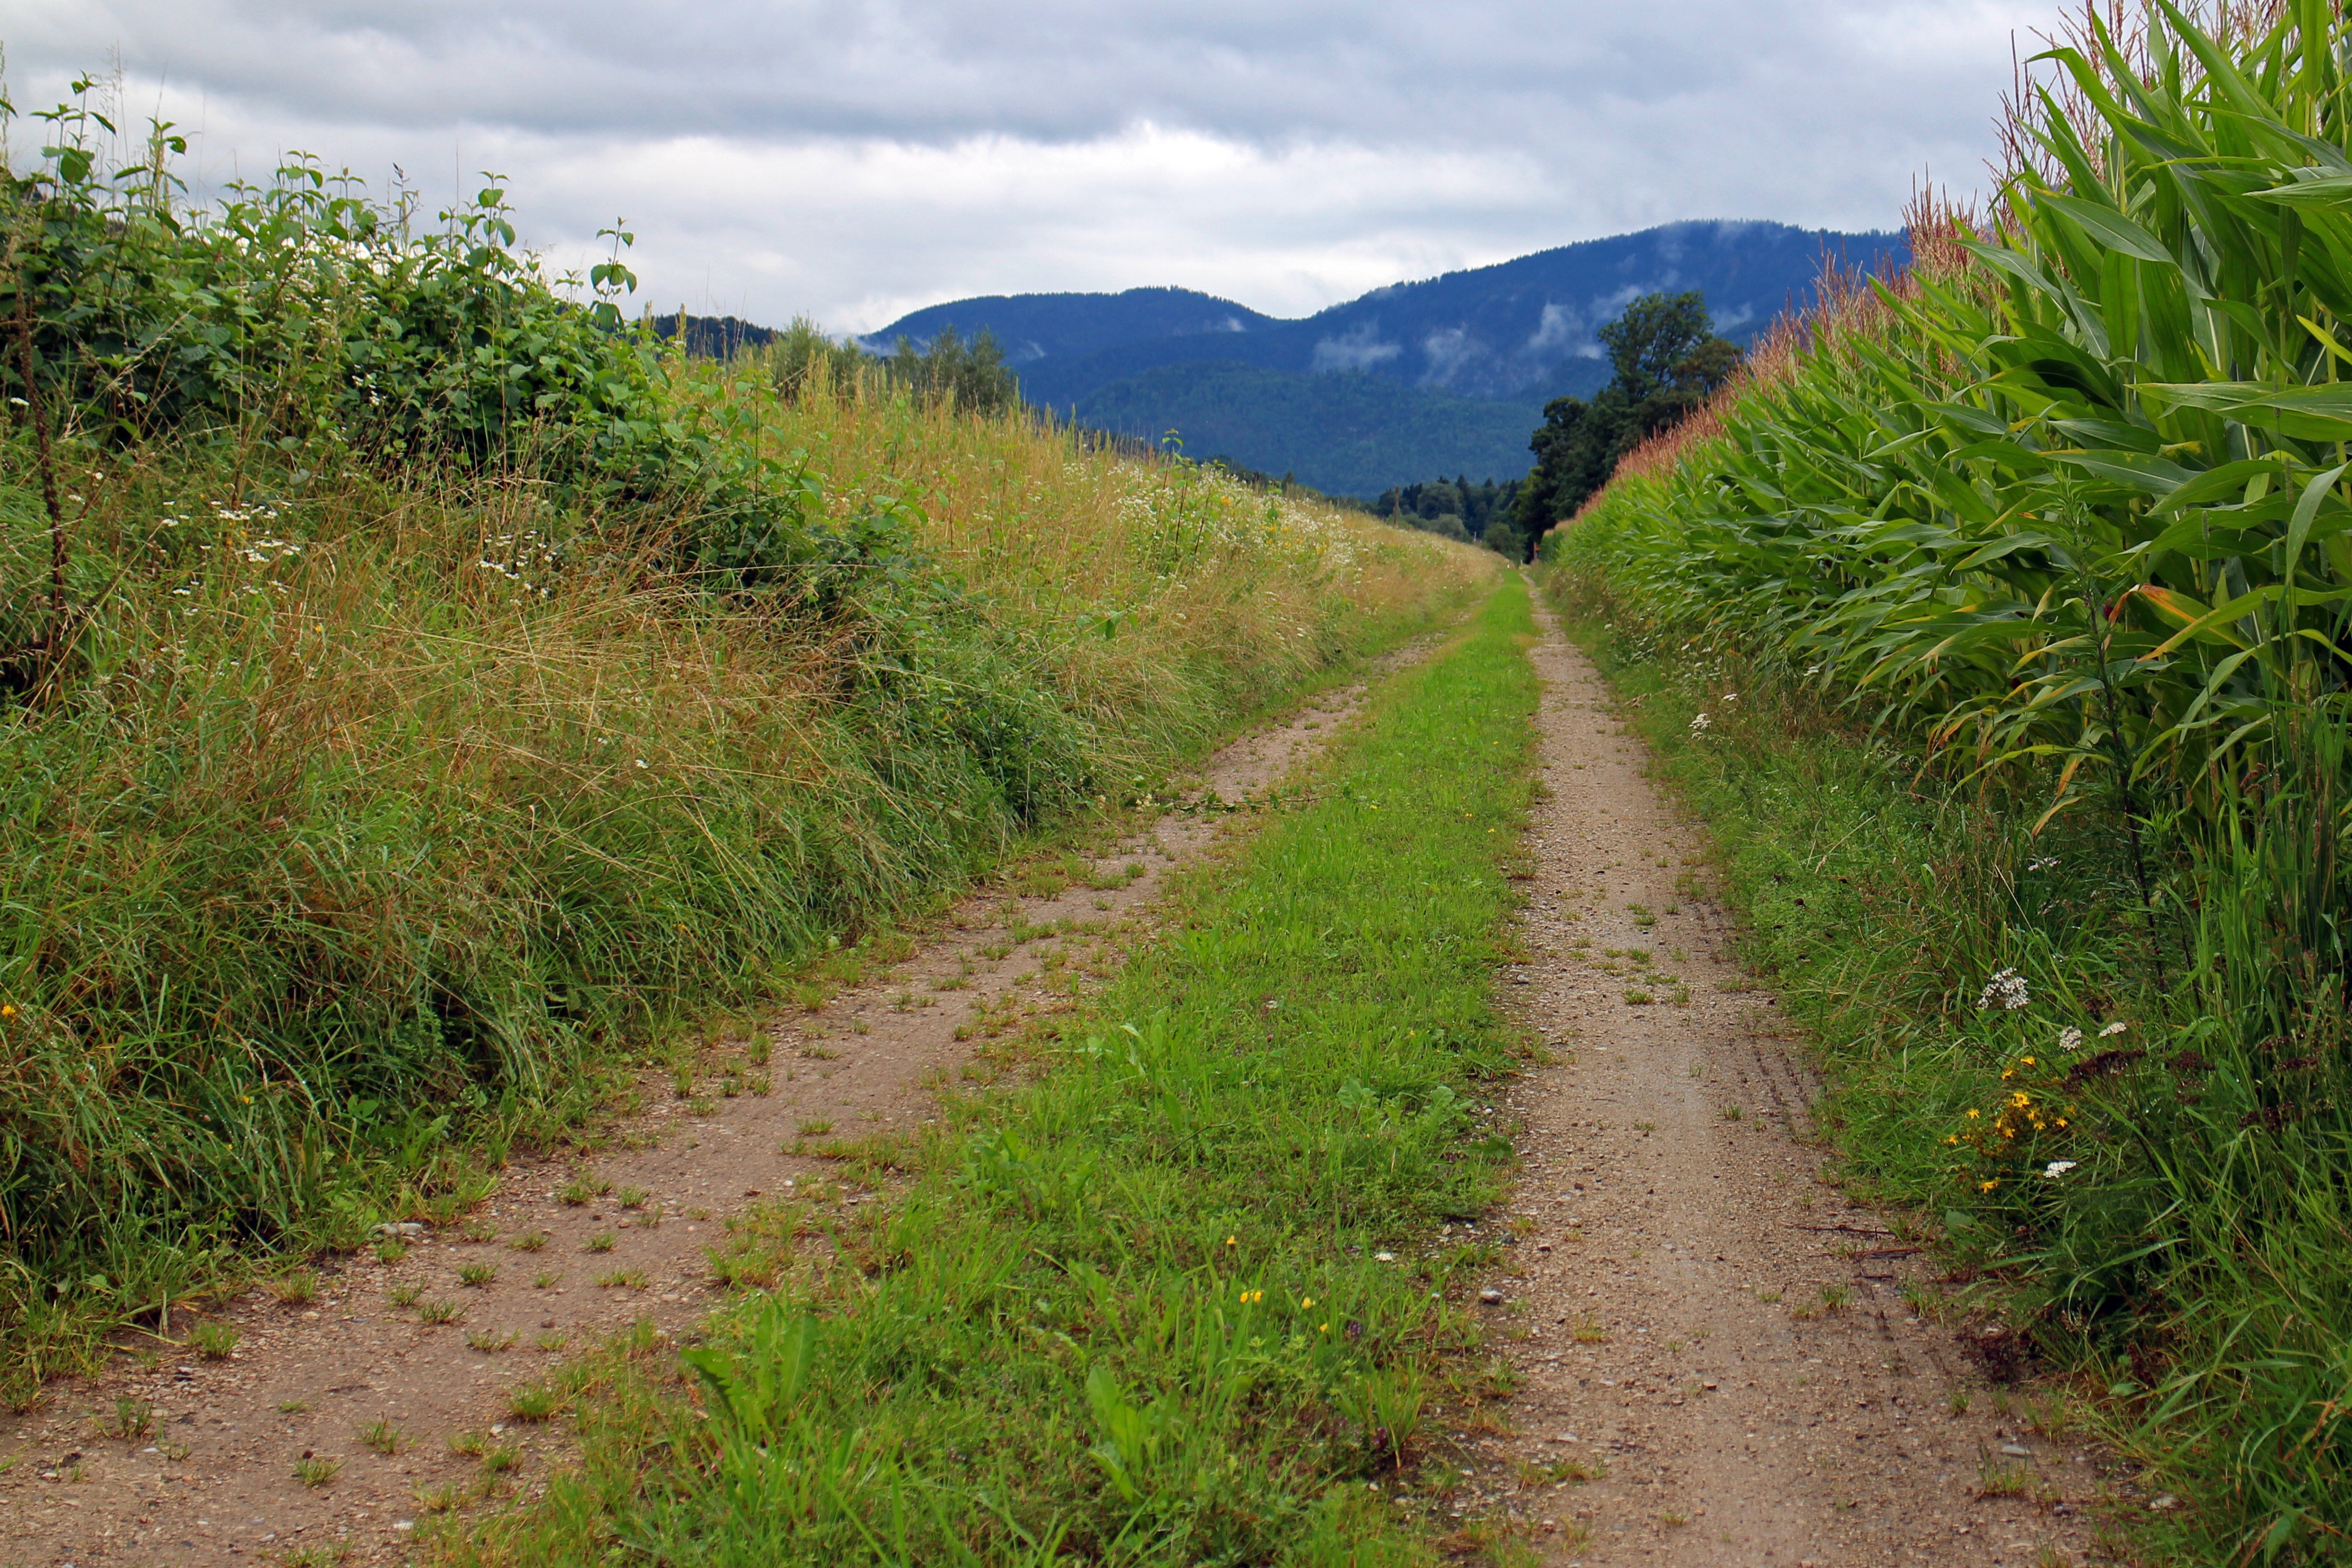
nature, grass, mountain, road, trail, field, meadow, prairie, hill, valley, dirt road, green, soil, lane, ridge, waterway, grassland, infrastructure, habitat, away, nature trail, ecosystem, rural area, dirt track, mountain pass, commercial way, mountainous landforms